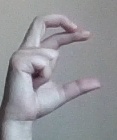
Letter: thal